Asthma

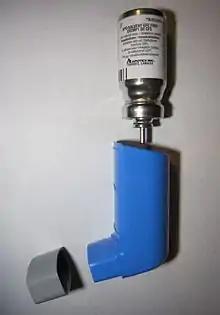
Salbutamol metered dose inhaler commonly used to treat asthma attacks

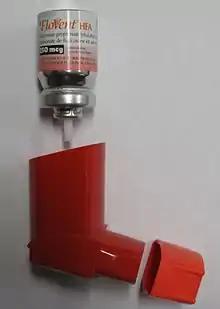
Fluticasone propionate metered dose inhaler commonly used for long-term control

For children with asthma that is well-controlled on combination therapy of inhaled corticosteroids (ICS) and long-acting beta-agonists (LABA), the benefits and harms of stopping LABA and stepping down to ICS-only therapy are uncertain. In adults who have stable asthma while they are taking a combination of LABA and inhaled corticosteroids (ICS), stopping LABA may increase the risk of asthma exacerbations that require treatment with corticosteroids by mouth. Stopping LABA probably makes little or no important difference to asthma control or asthma-related quality of life. Whether or not stopping LABA increases the risk of serious adverse events or exacerbations requiring an emergency department visit or hospitalization is uncertain.